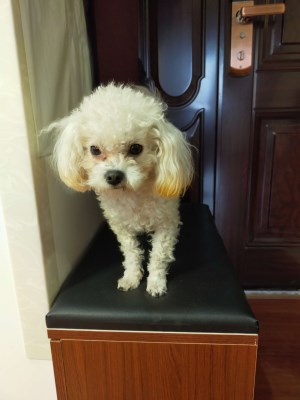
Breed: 3083-n000117-Bichon_Frise